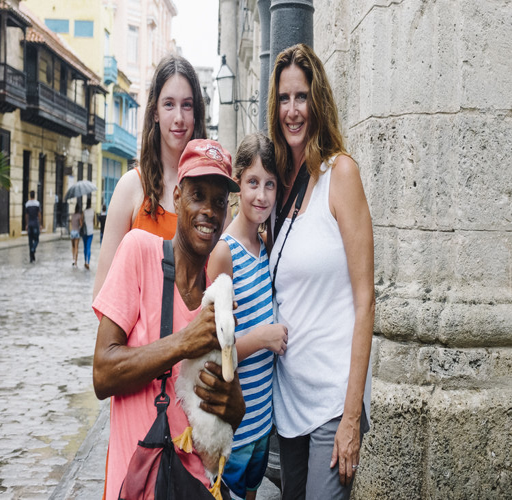
a man walking around carrying a duck , why not ? the streets have all sorts of incredible visuals .